Thiers wall

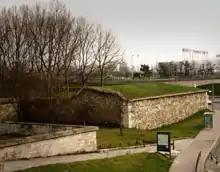
Bastion Number 1 viewed from the Pont National.

The "zone non aedificandi" outside the ditch of the wall, generally referred to as , had remained privately owned and although buildings of any sort were forbidden, it was quickly occupied by poor settlers, many of whom had been evicted during the improvements in central Paris. The zone was completely cleared in the siege preparations of 1870, but was reoccupied soon afterwards and several shanty towns developed, the population of which was swelled by migrants and Romani people from the provinces and neighbouring countries. The zone varied along its length from open fields and vegetable gardens to homes made from old railway carriages, sheds and masonry slums. The last outbreak of bubonic plague in France in 1921 killed twenty rag pickers in the zone. By 1926, the population of the zone was more than 42,000. In the inter-war period, there were efforts to clear these slums but progress was slow due to legal disputes with land owners and was only completed during the wartime Vichy regime. The French slang ""zonard"" ("lad" in a pejorative sense) derives from the Paris zone.